Hezbollah

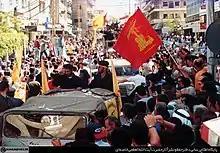
Hezbollah members and supporters parade following the end of the Israeli occupation of Southern Lebanon, May 2000

Hezbollah does not reveal its armed strength. The Dubai-based Gulf Research Centre estimated in 2006 that Hezbollah's armed wing comprises 1,000 full-time Hezbollah members, along with a further 6,000–10,000 volunteers. According to the Iranian Fars News Agency, Hezbollah has up to 65,000 fighters. In October 2023, Al Jazeera cited Hezbollah expert Nicholas Blanford as estimating that Hezbollah has at least 60,000 fighters, including full-time and reservists, and that it had increased its stockpile of missiles from 14,000 in 2006 to about 150,000. It is often described as more militarily powerful than the Lebanese Army. Israeli commander Gui Zur called Hezbollah "by far the greatest guerrilla group in the world".